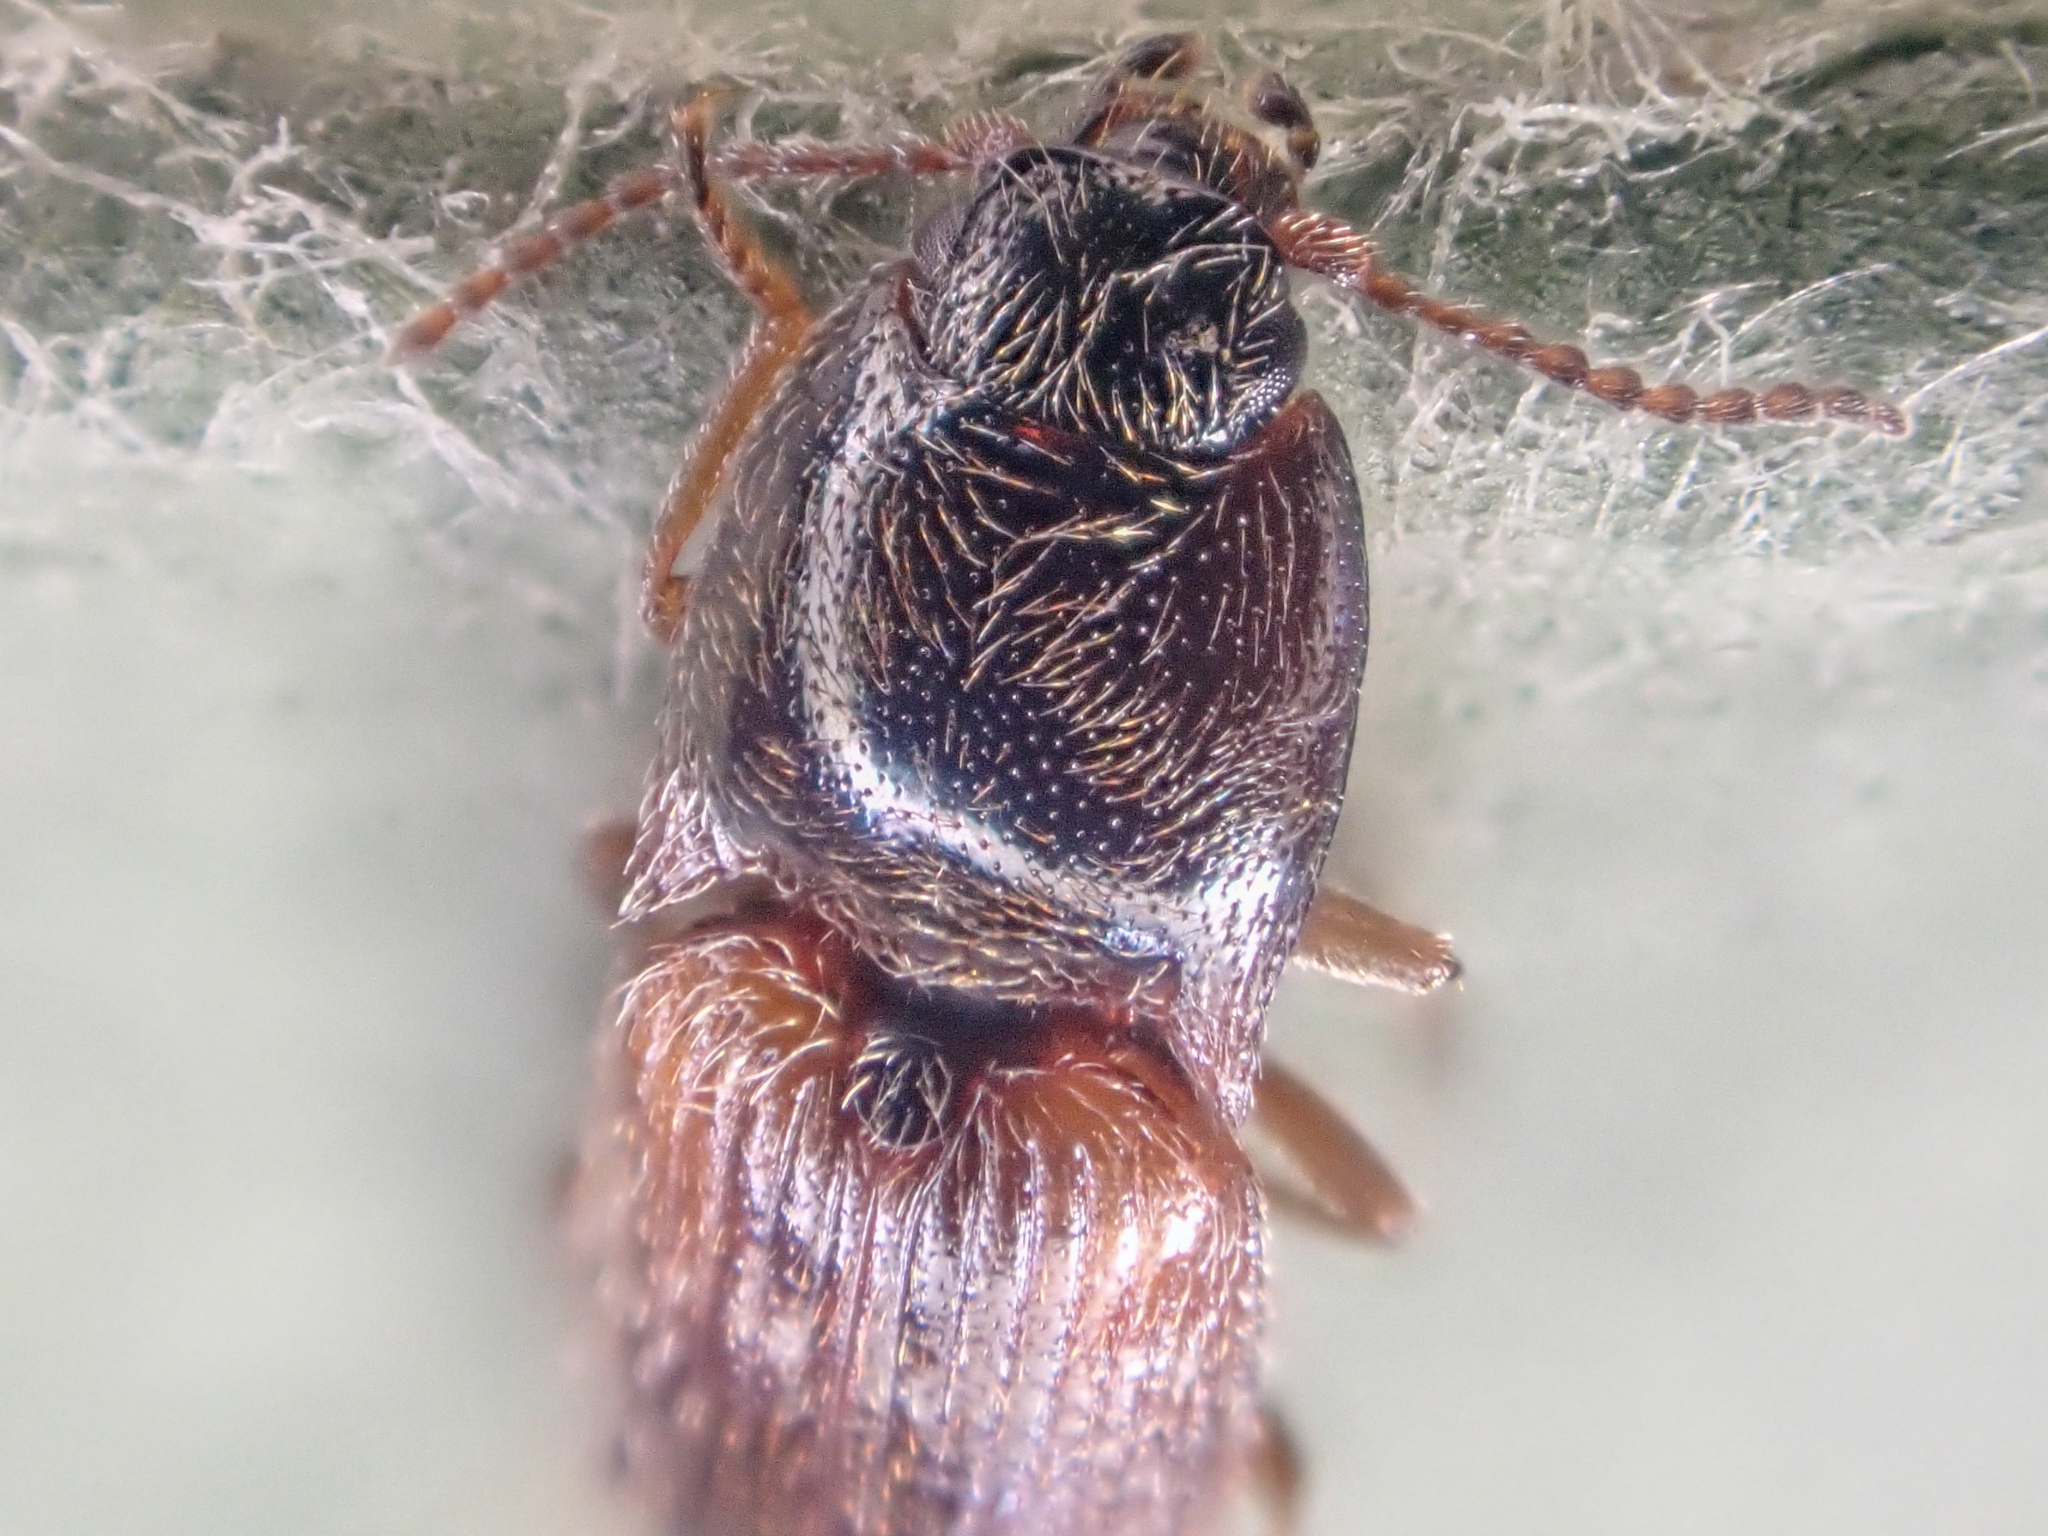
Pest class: clickbeetles_wireworms